Portman Road

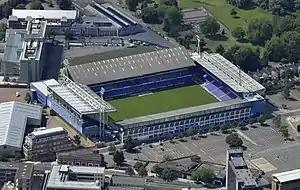
Aerial view of Portman Road, 2015

Portman Road is a football stadium in Ipswich, Suffolk, England, which has been the home ground of Ipswich Town since 1884. The stadium has also hosted many England youth international matches, and one senior England friendly international match, against Croatia in 2003. It staged several other sporting events, including athletics meetings and international hockey matches, musical concerts and Christian events.